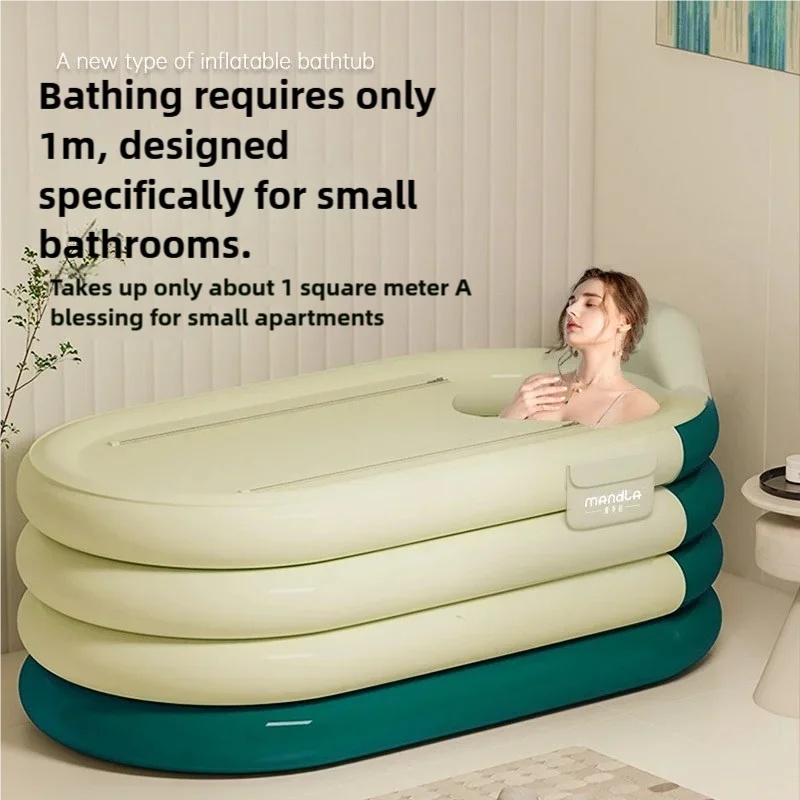
Bathing Bucket for Adults, Inflatable Bathtub, Thickened and Foldable Full Body Sitting Bathtub Sweat Steaming Medicine Bath
SPECIFICATIONS Brand Name : OLOEY,NoEnName_Null Choice : yes Hign-concerned Chemical : None Ingredient : - Item Type : Bath Number of Pieces : One Unit Origin : Mainland China Plastic Type : PVC semi_Choice : yes
Brand: Modermi Mozambique
Category: Hardware > Plumbing > Plumbing Fixtures > Bathtubs > Freestanding Bathtubs